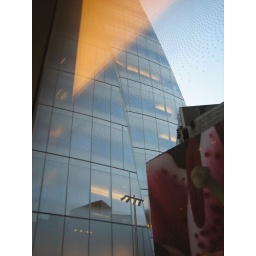
gehry's office building in chelsea